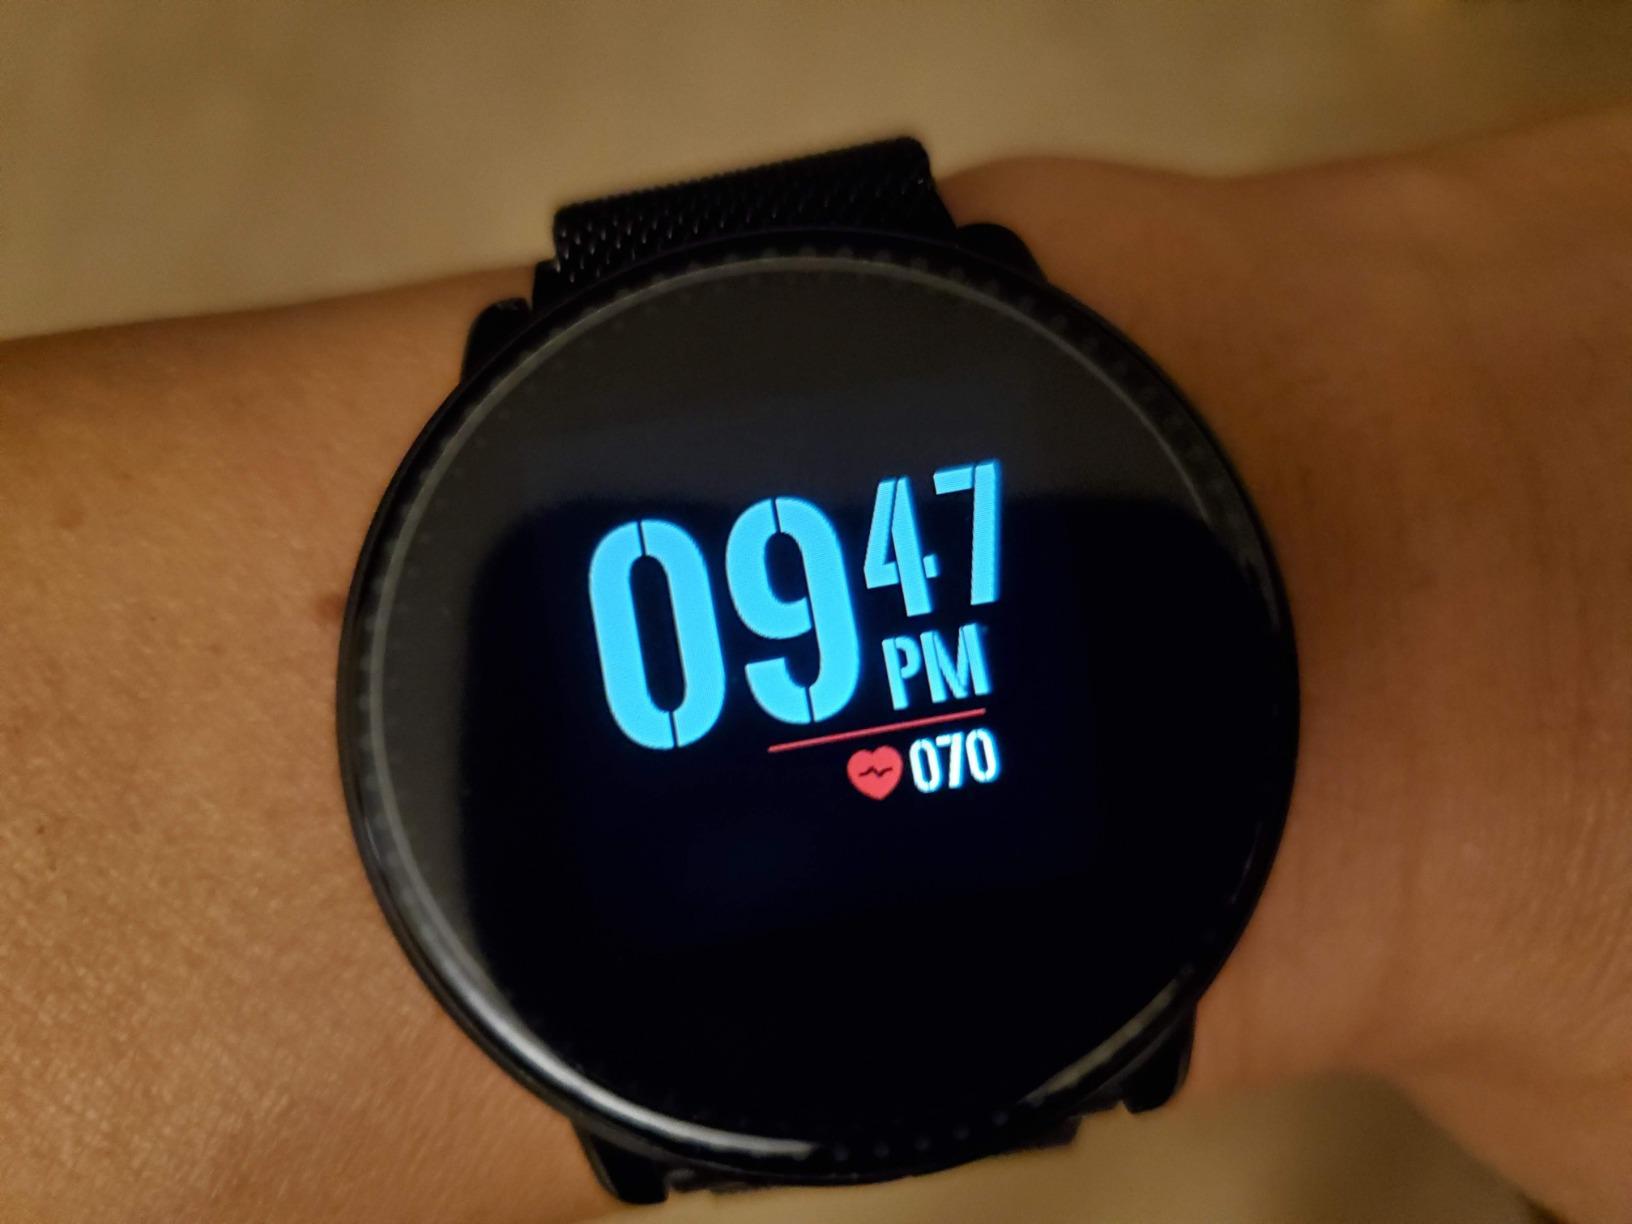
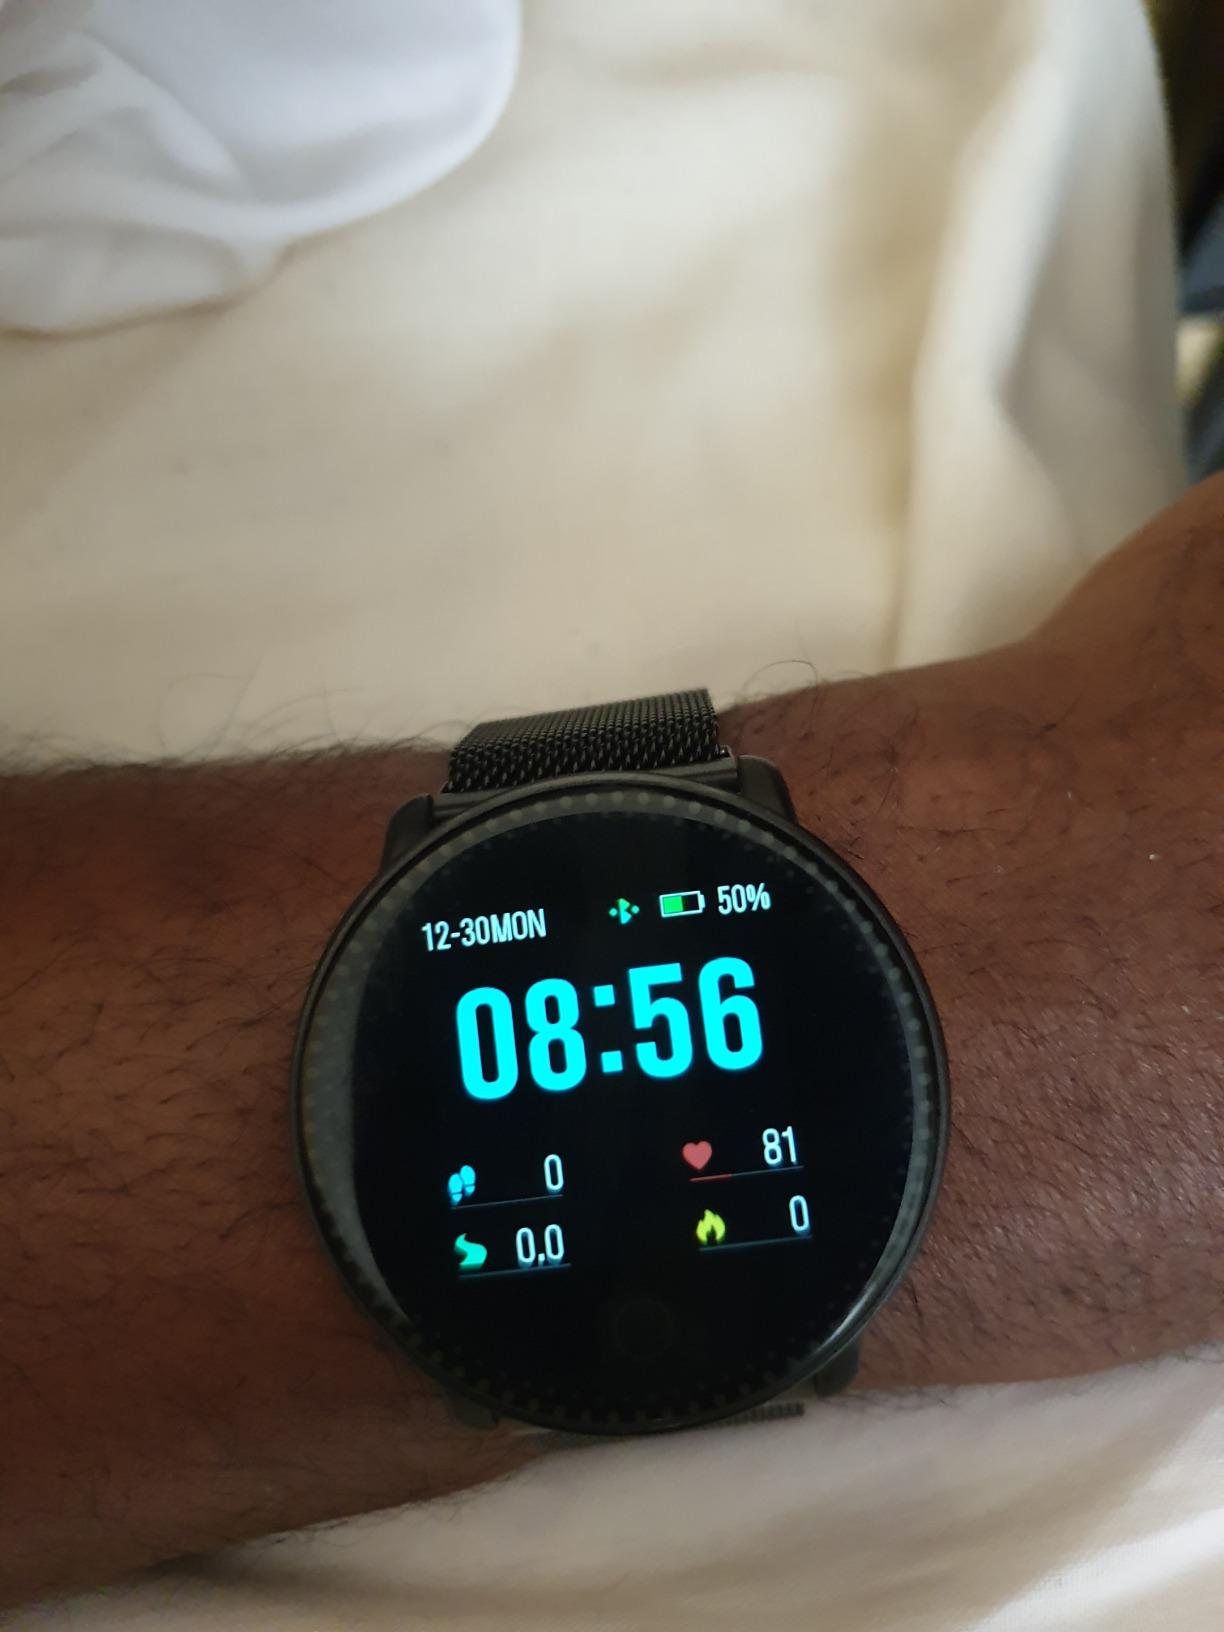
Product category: smartwatch
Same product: yes